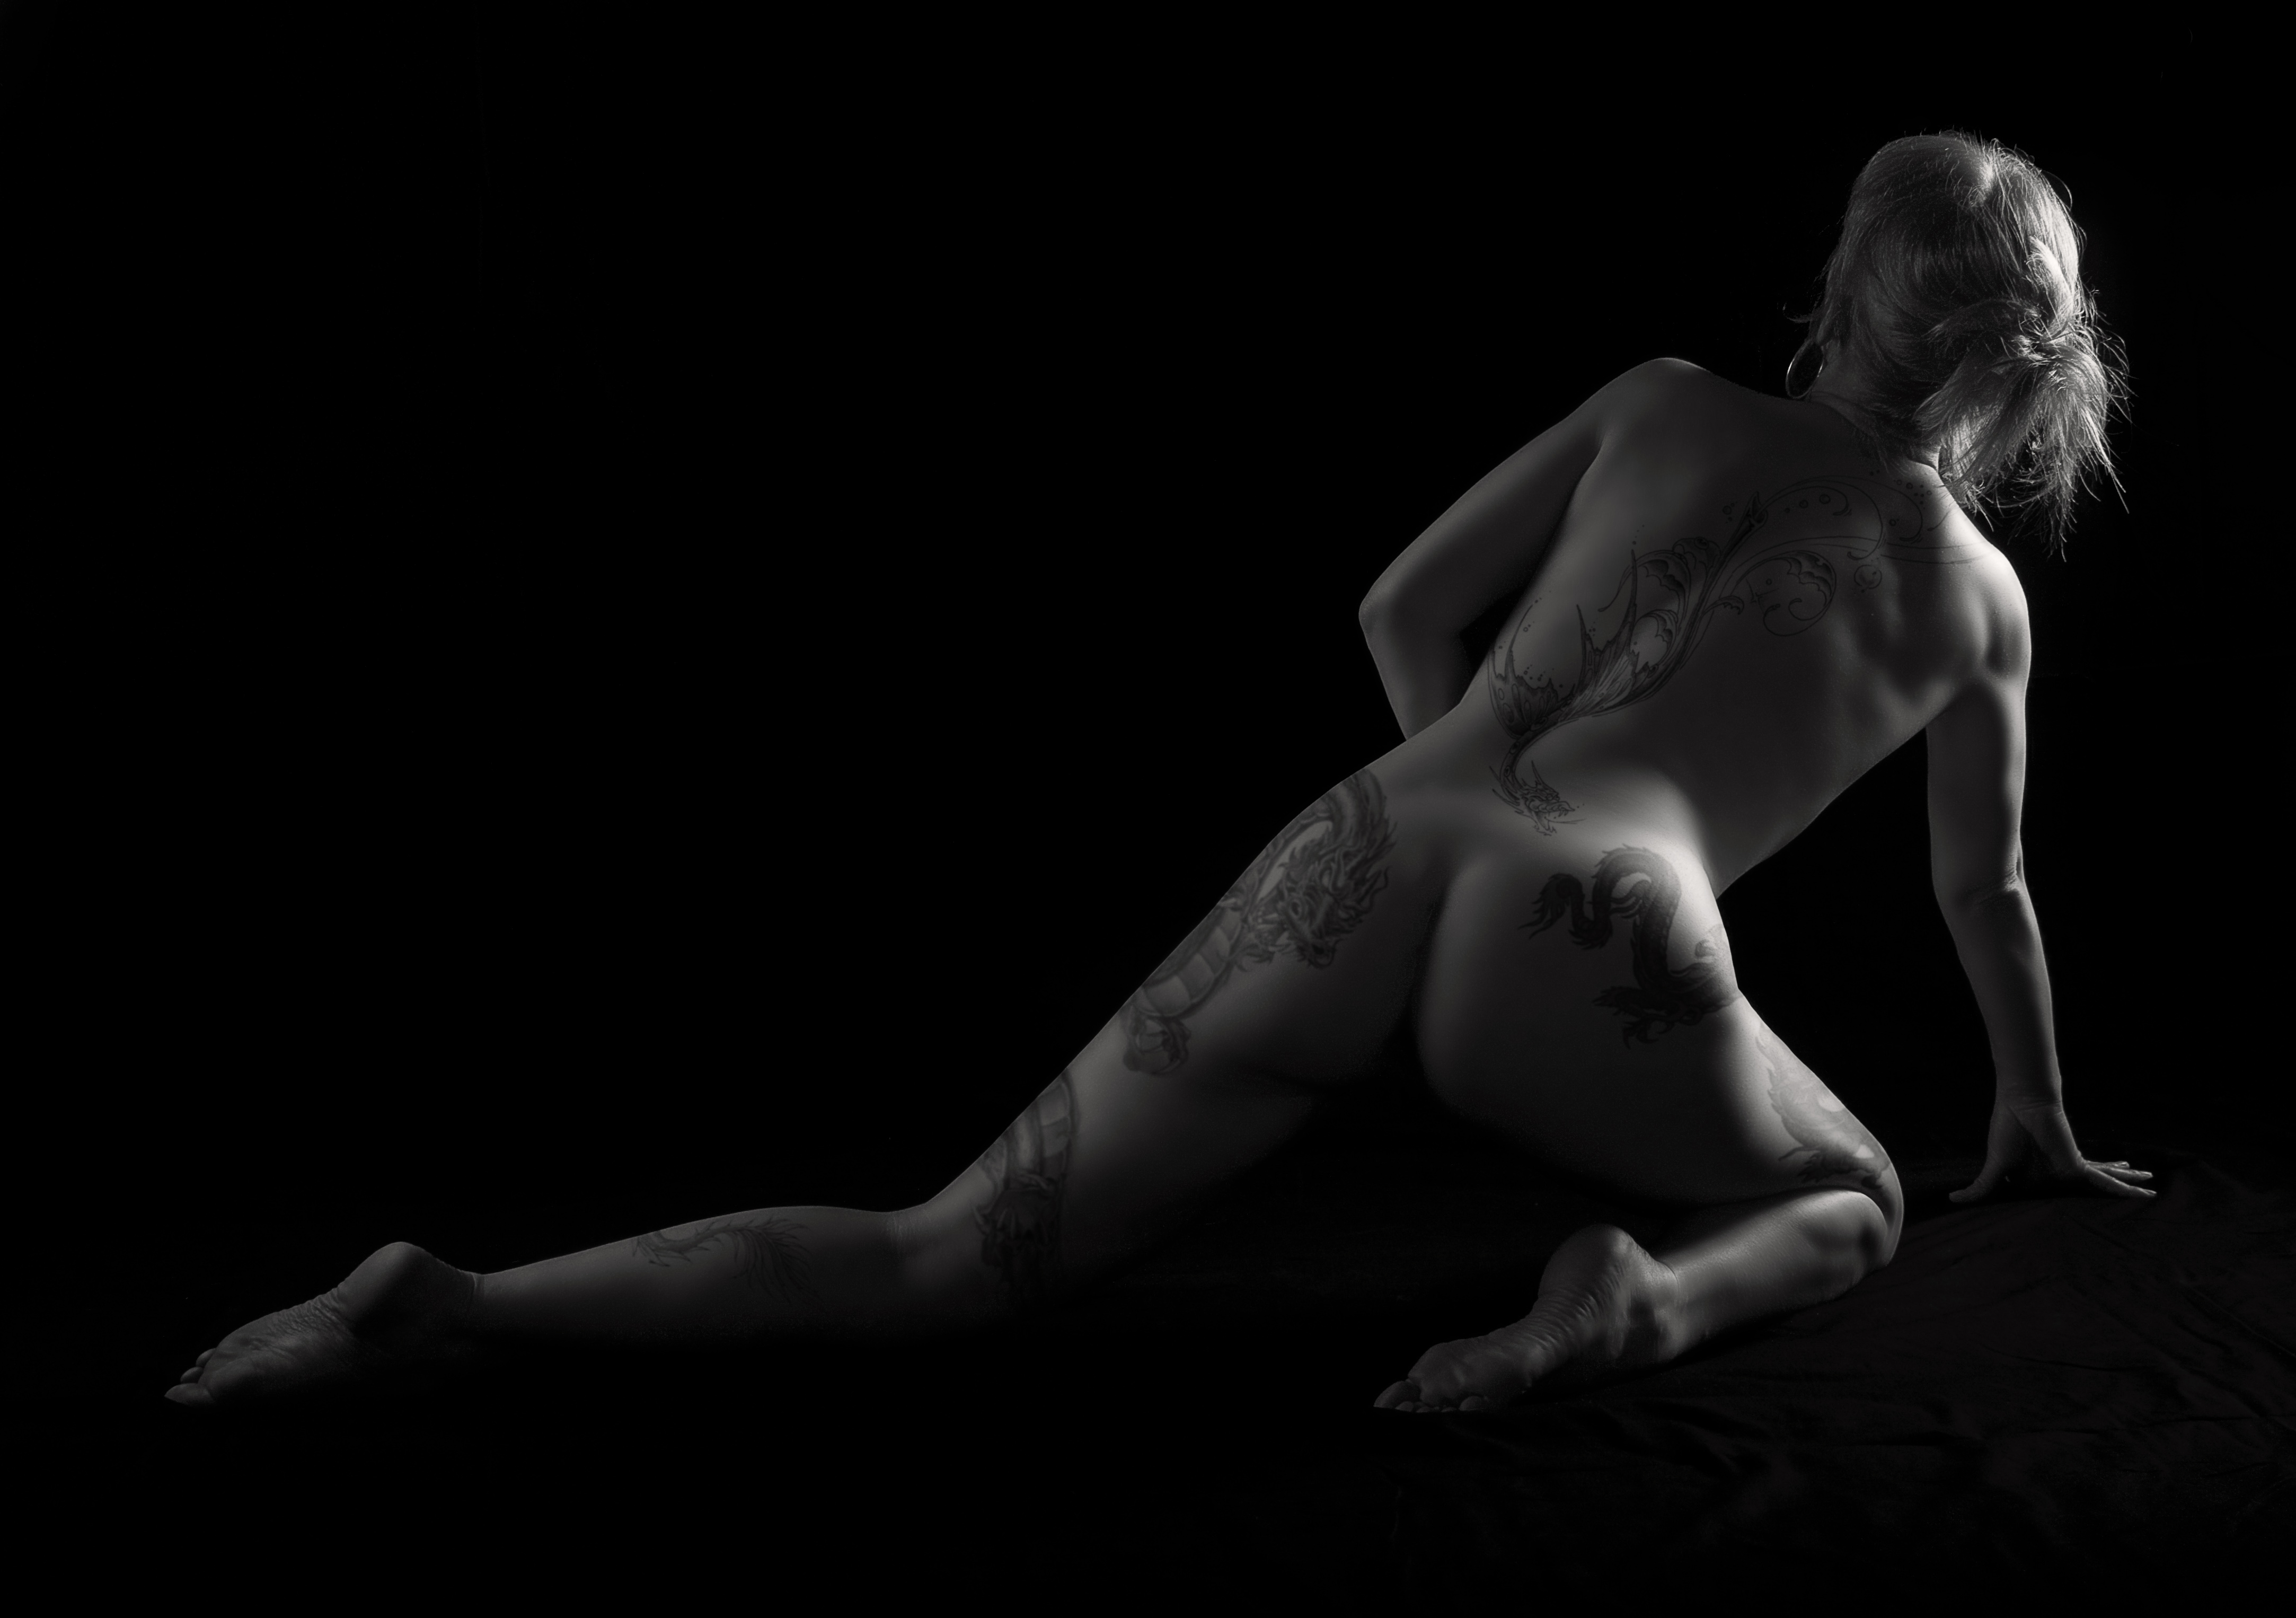
sexy, flash photography, knee, chest, art, art model, trunk, Barechested, elbow, abdomen, human leg, sculpture, event, darkness, thigh, monochrome photography, sitting, foot, visual arts, monochrome, classical sculpture, still life photography, entertainment, back, flesh, barefoot, child, fictional character